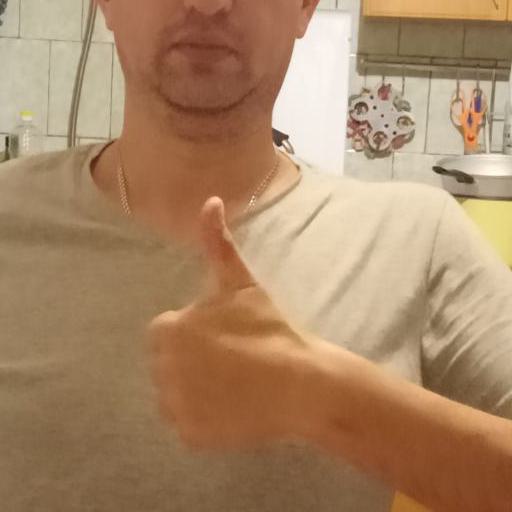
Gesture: like